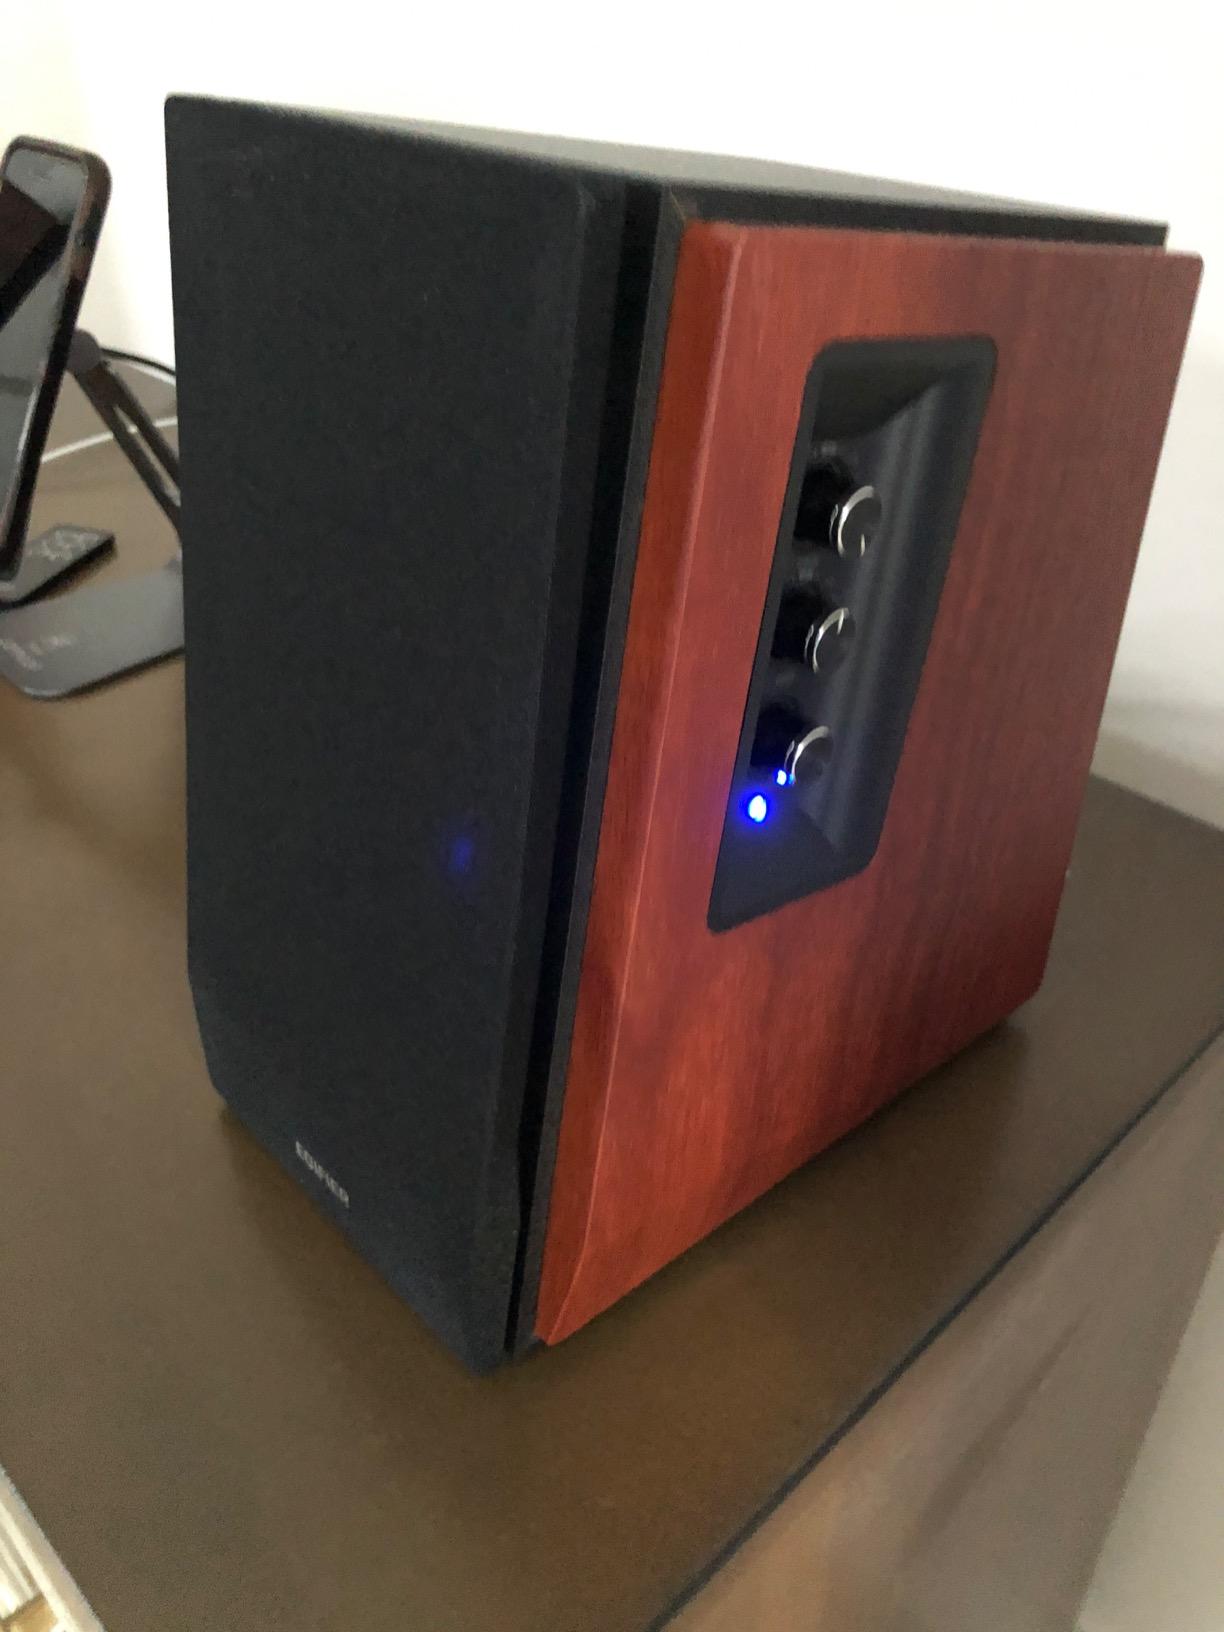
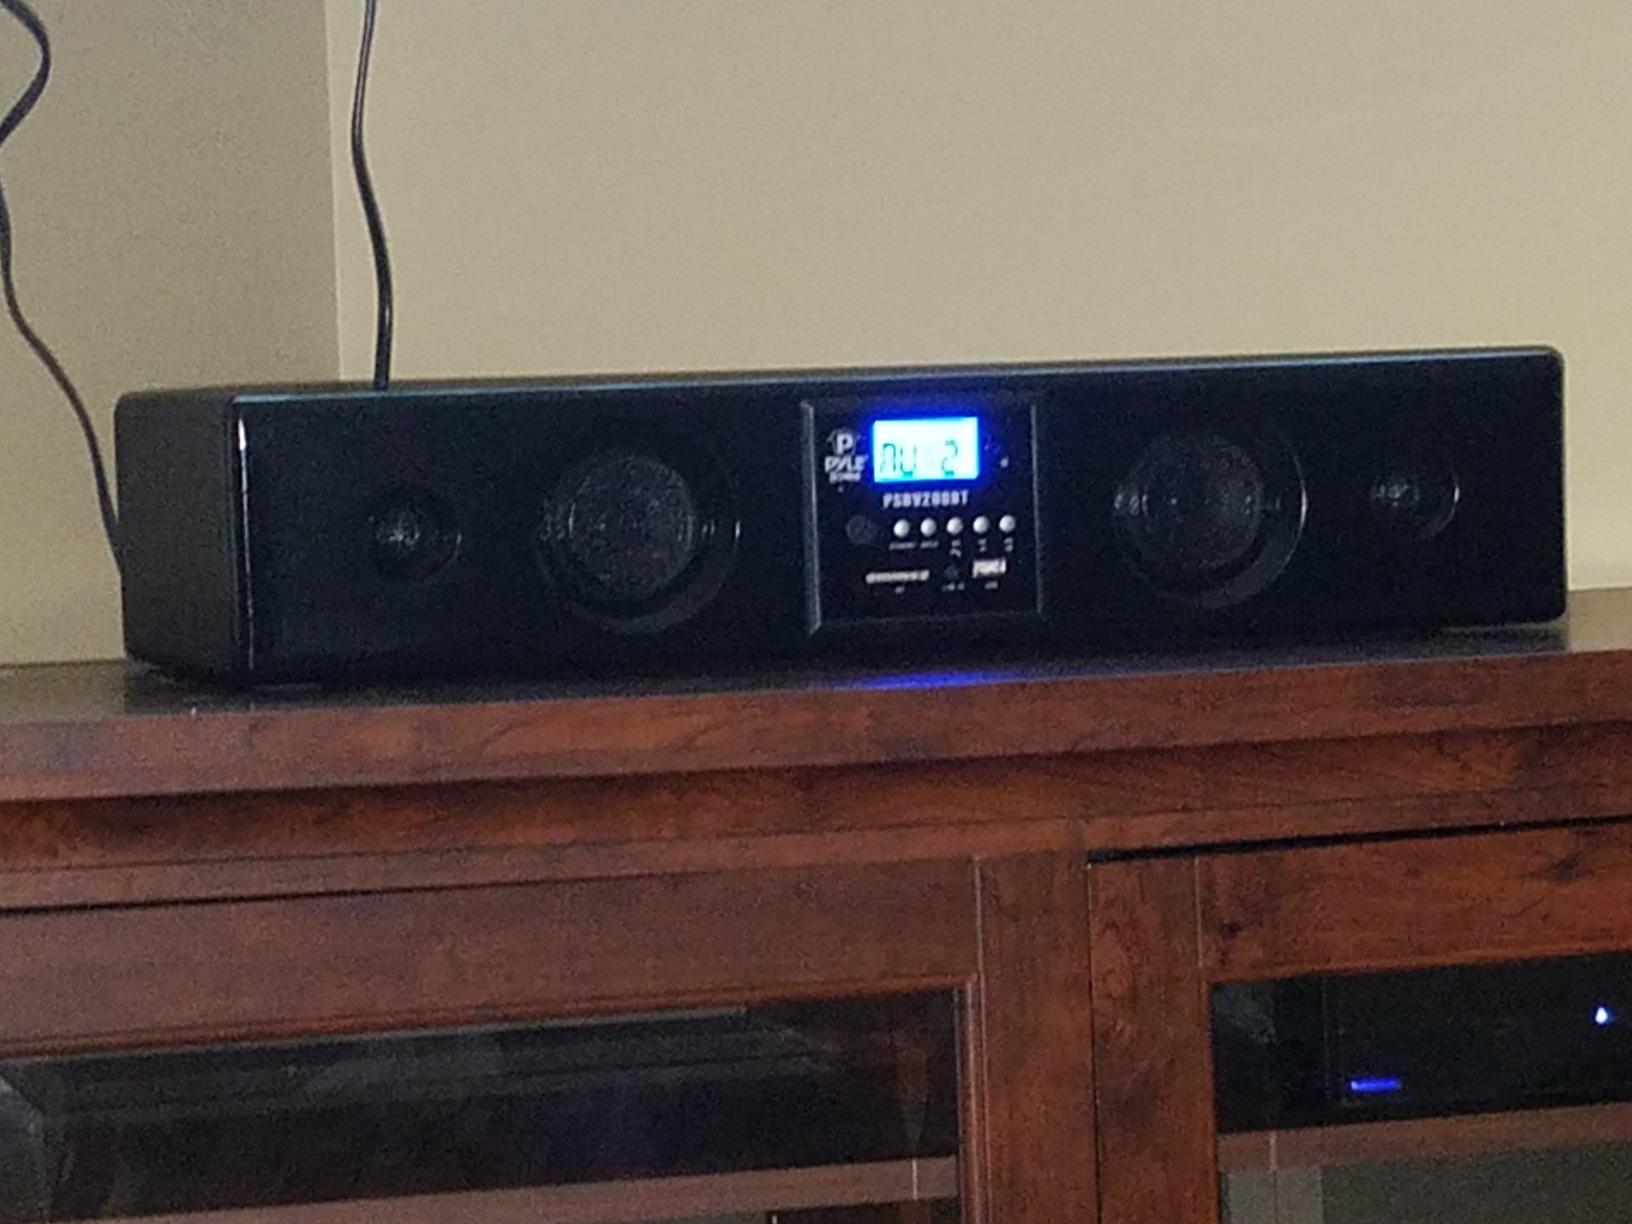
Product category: speaker
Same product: no